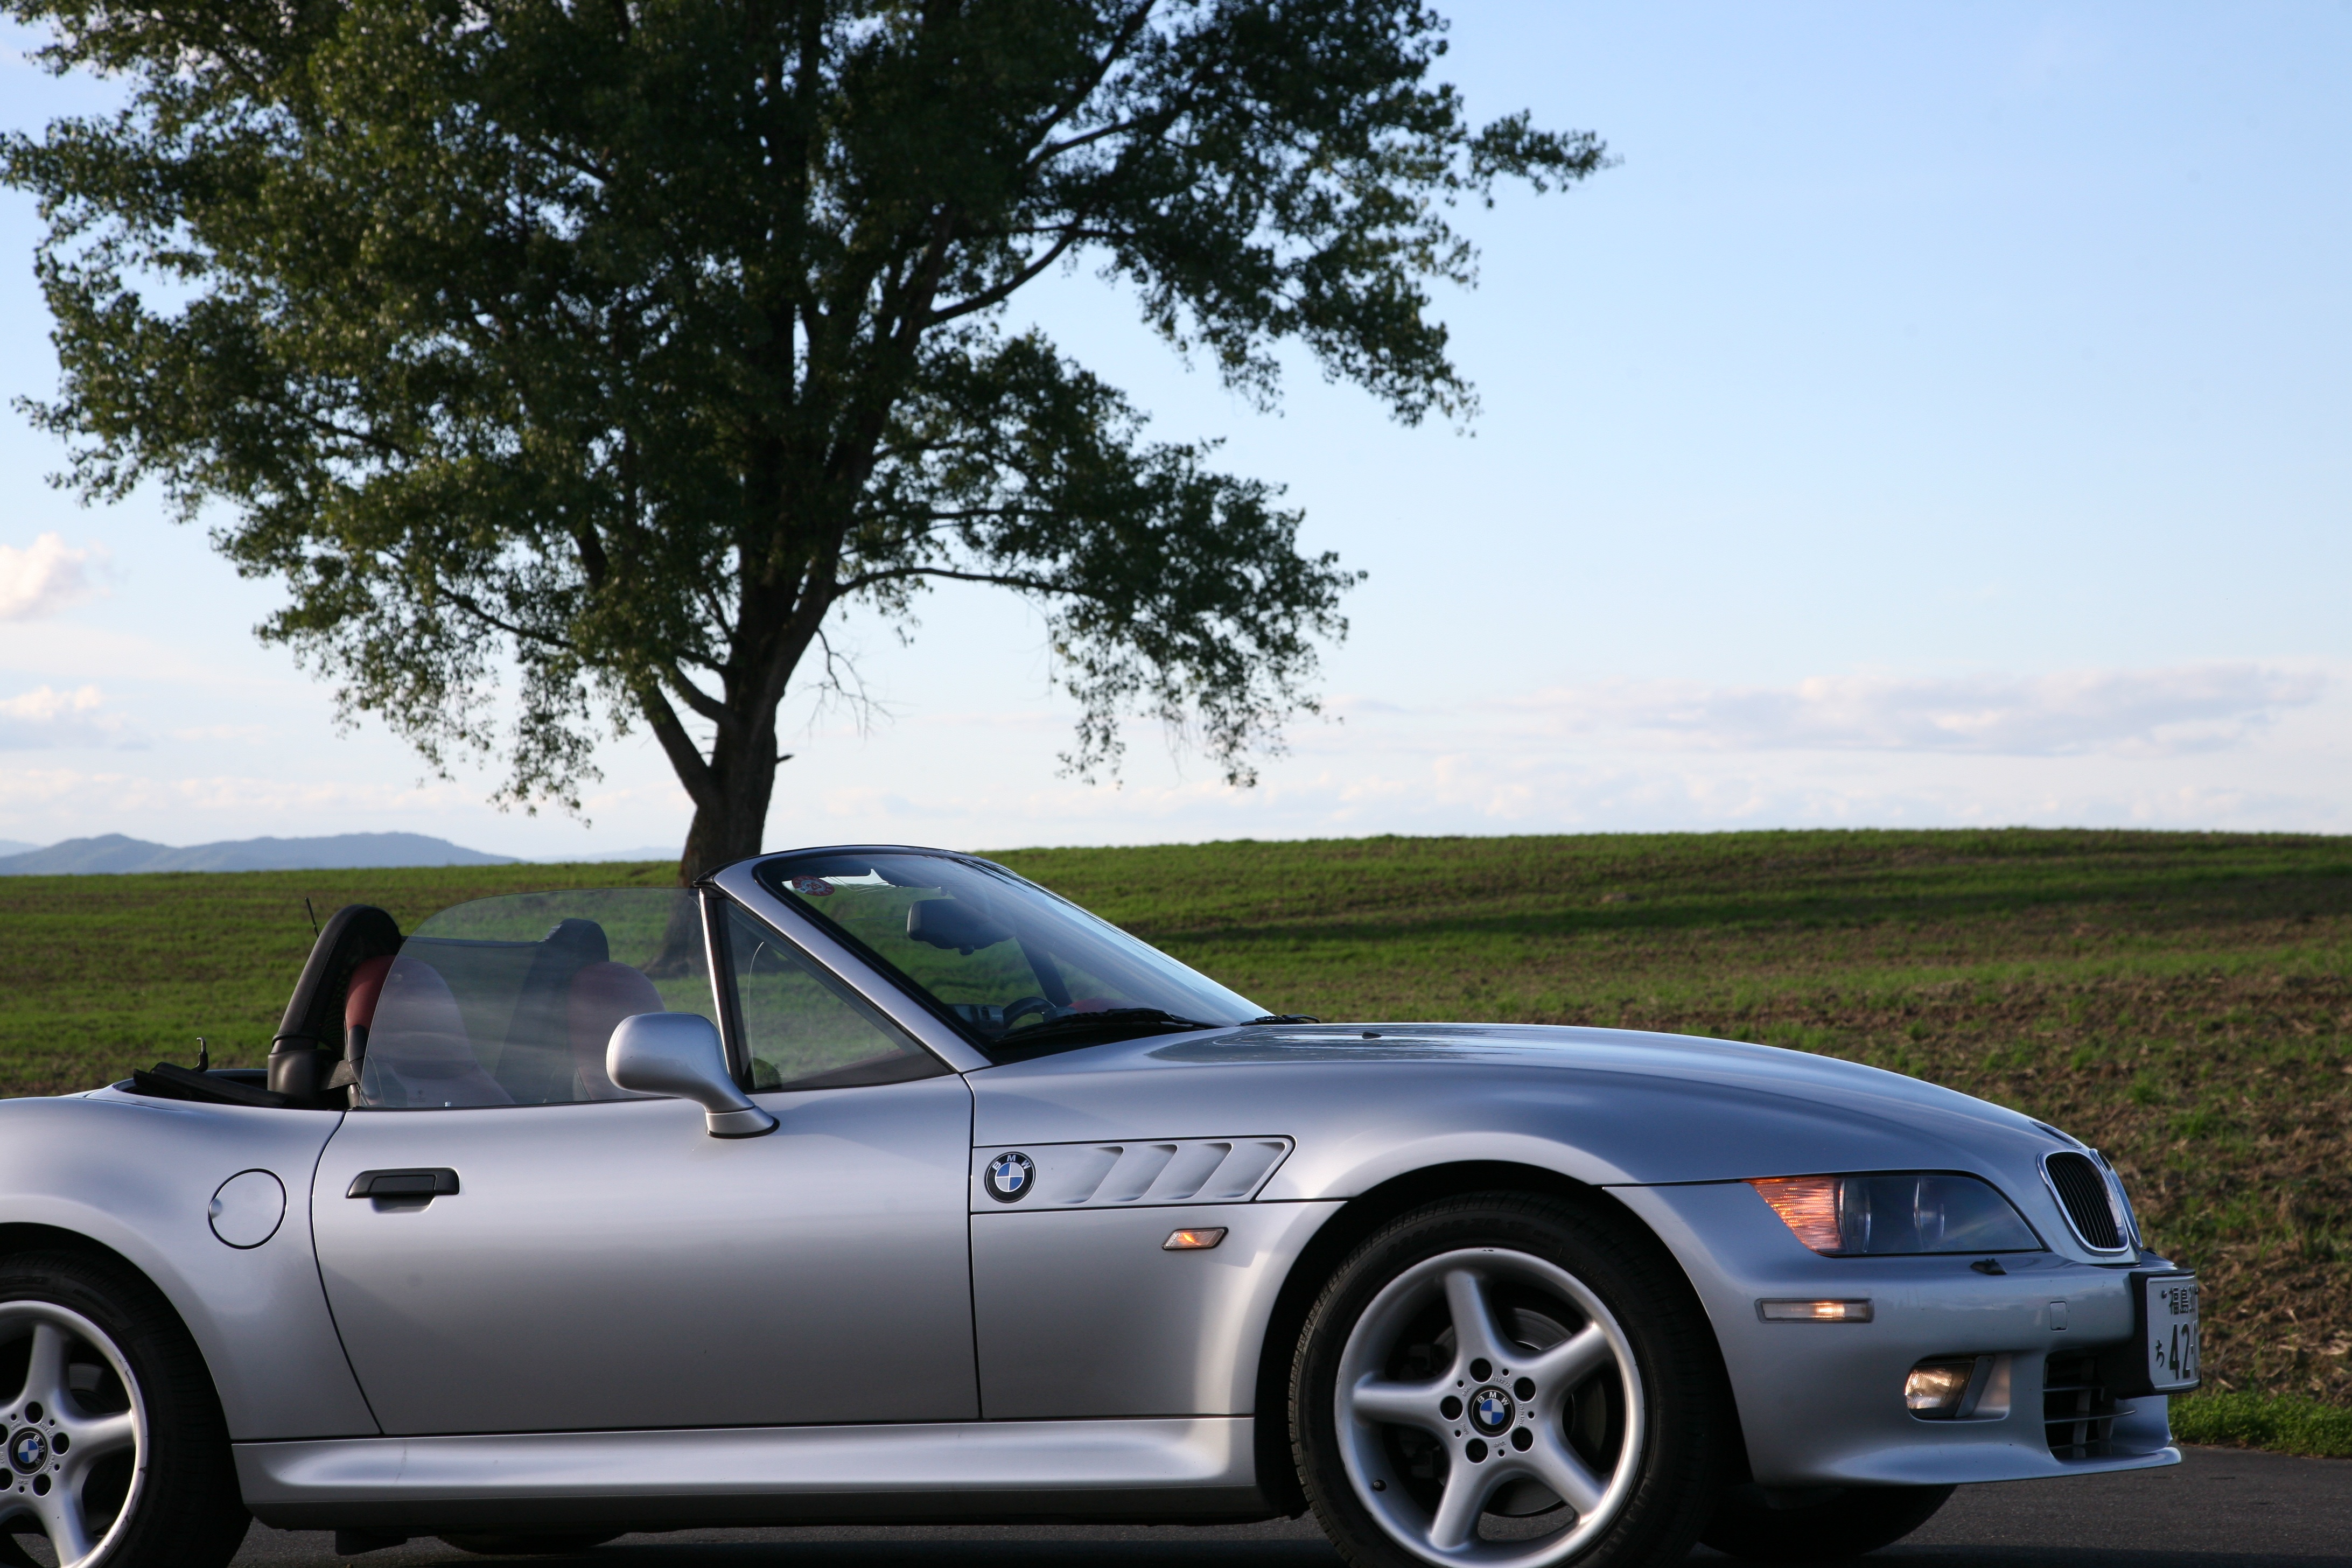
car, wheel, vehicle, sports car, bmw, convertible, coupe, hokkaido, land vehicle, automobile make, automotive exterior, automotive design, luxury vehicle, performance car, bmw m roadster, bmw z3, tree of study